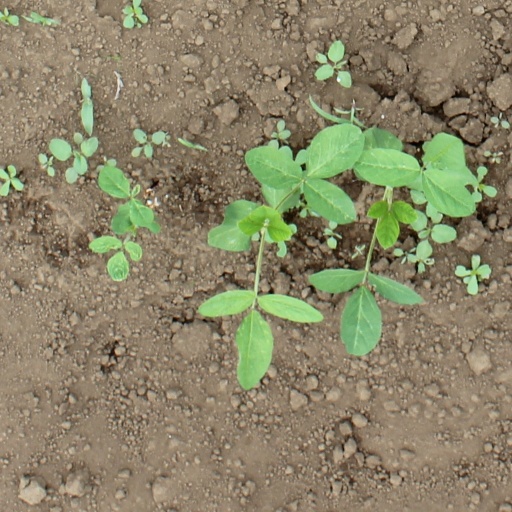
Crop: soybean